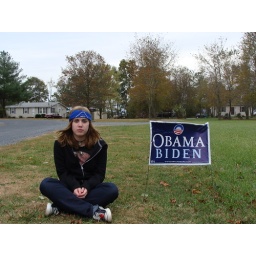
they stuck this sign in the front yard of a friend's house.i'm bummed that my house didn't get one.